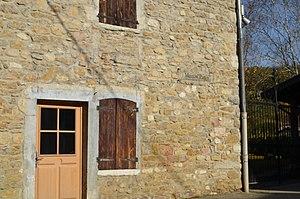
Photographie de Vaux-en-Bugey, Ain, France.
Vaux-en-Bugey est une commune française située dans le département de l'Ain en région Auvergne-Rhône-Alpes. Vaux-en-Bugey fut le premier gisement de gaz naturel exploité en France et la première commune française administrée par un maire écologiste.